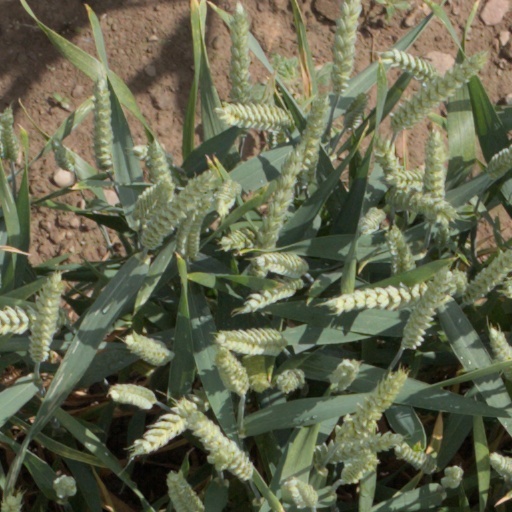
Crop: wheat